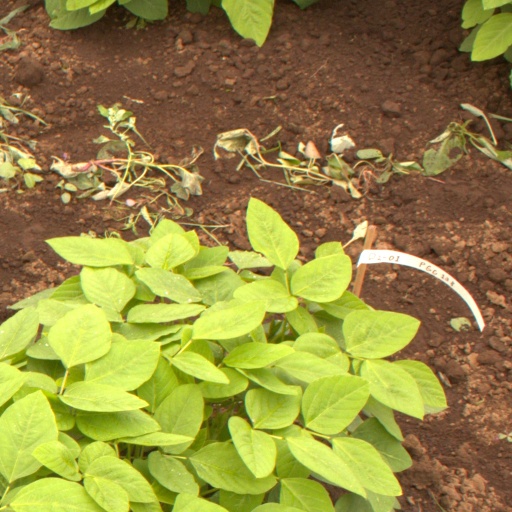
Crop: soybean